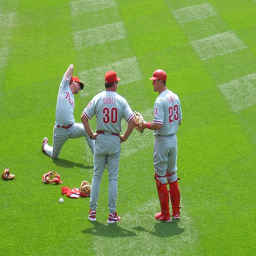
Baseball players talk and stretch during a game.
A couple of professional baseball players talking and one stretching.
Three baseball players warm up on the field.
Several professional baseball players warming up on grass.
Three men dressed in baseball uniforms, one of them stretching.